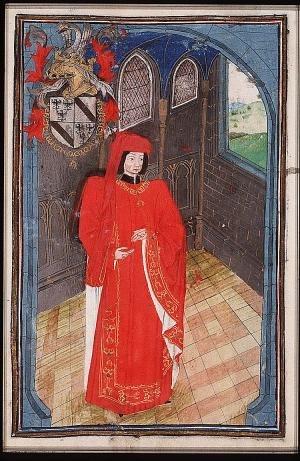
Ligny-sur-Canche est une commune française située dans le département du Pas-de-Calais en région Hauts-de-France.